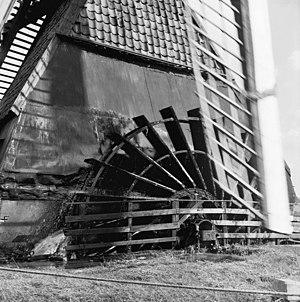
De Blokker est un moulin est situé sur la commune néerlandaise d'Alblasserdam, dans la province de Hollande-Méridionale. Il est l'un des 19 moulins de Kinderdijk, site classé patrimoine mondial de l'humanité par l'UNESCO en 1997.